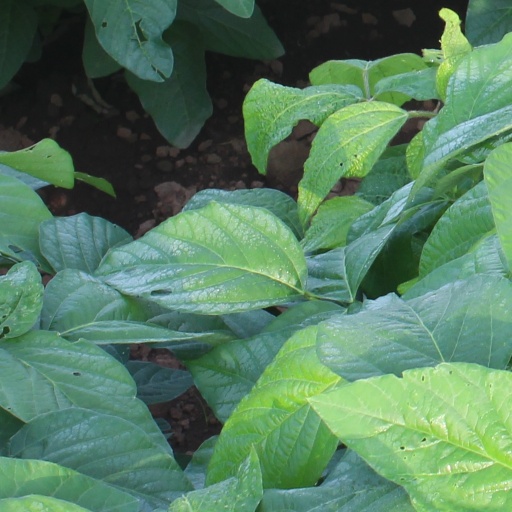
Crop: soybean